Albert Sterner

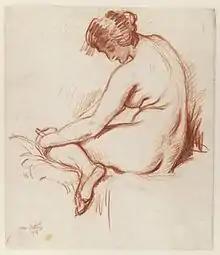
"Nude", circa 1916

He began doing lithography, painting, and illustrations. He opened a studio in New York in 1885 and began contributing illustrations to magazines including "Harper's Magazine", "Scribner's Magazine", "The Century Magazine", and "Collier's". In 1888 he became a student at Académie Julian in Paris. He has illustrated G. W. Curtis' "Prue and I" (which established his reputation as a black-and-white artist), Coppée's "Tales" (1891), "Works of Edgar Allan Poe" (1894), and Mary Augusta Ward's' "Eleanor" (1900) and "The Marriage of William Ashe" (1905). His oil-painting "The Bachelor" received the bronze medal at the Paris Exposition of 1900.